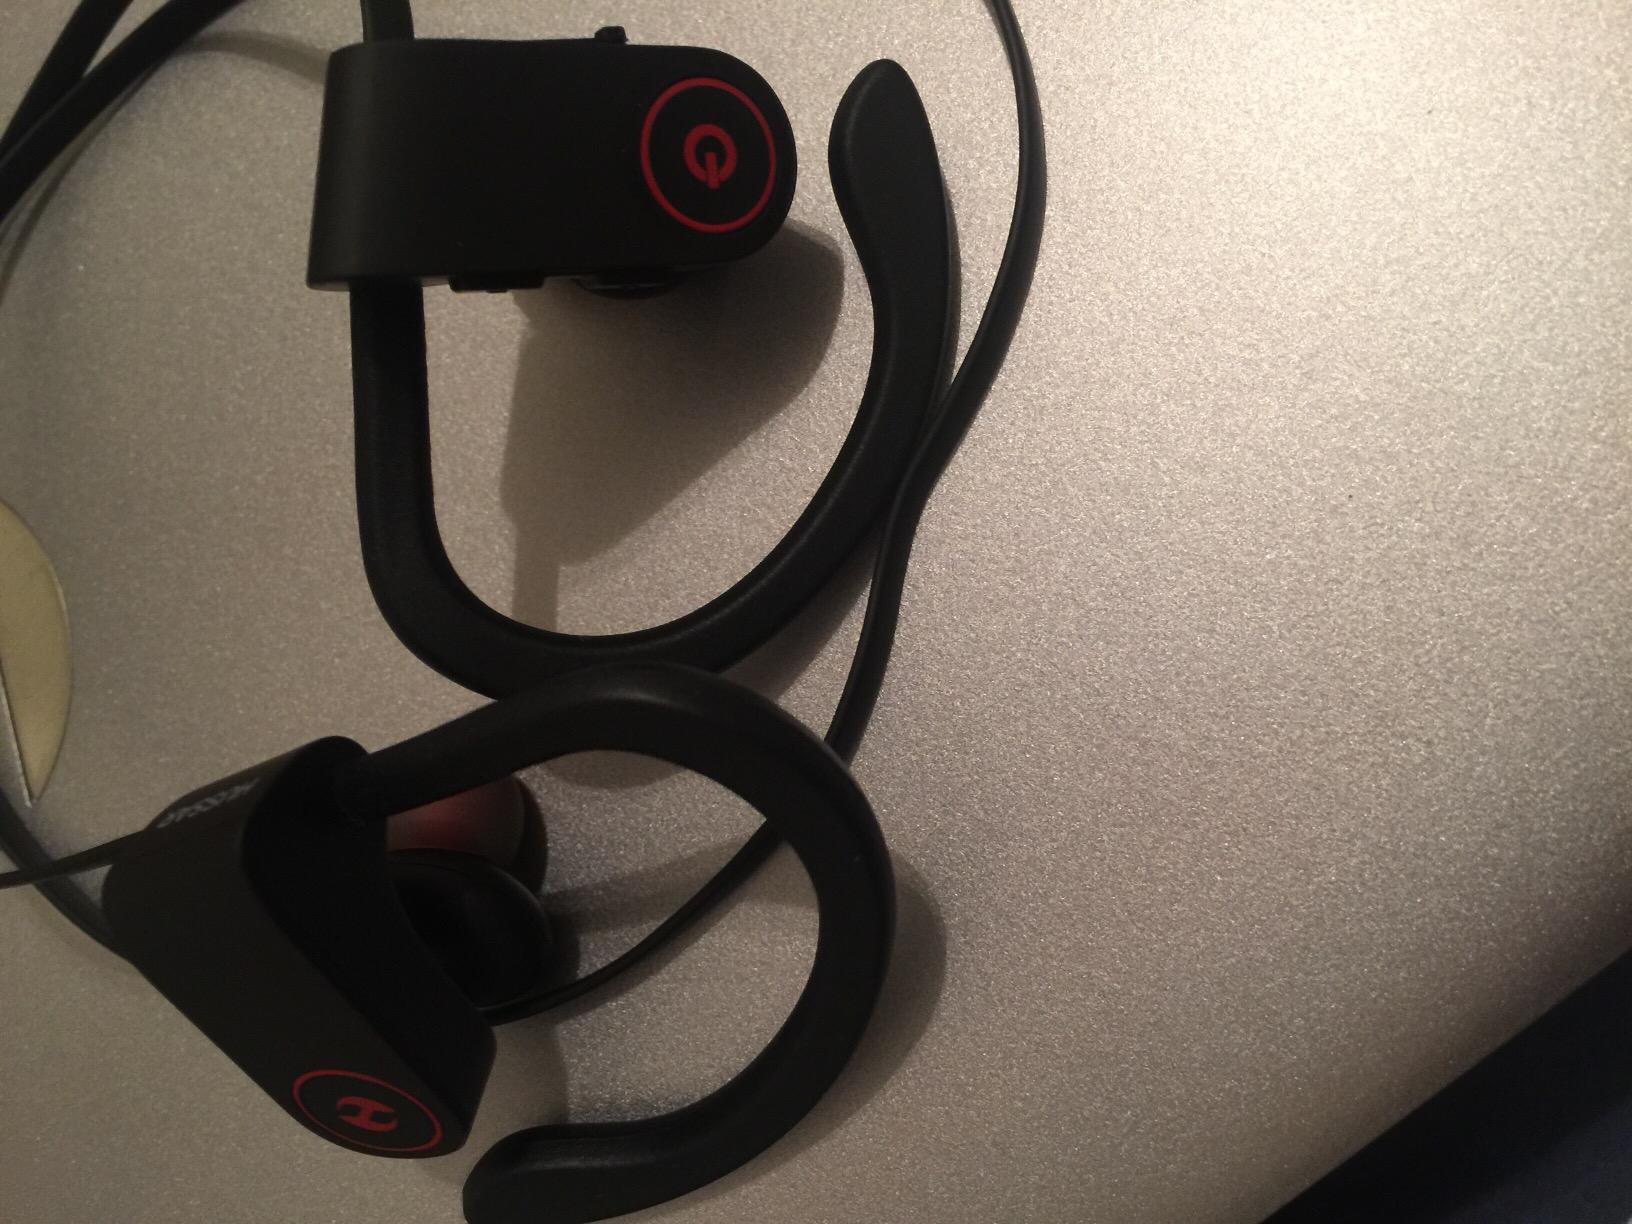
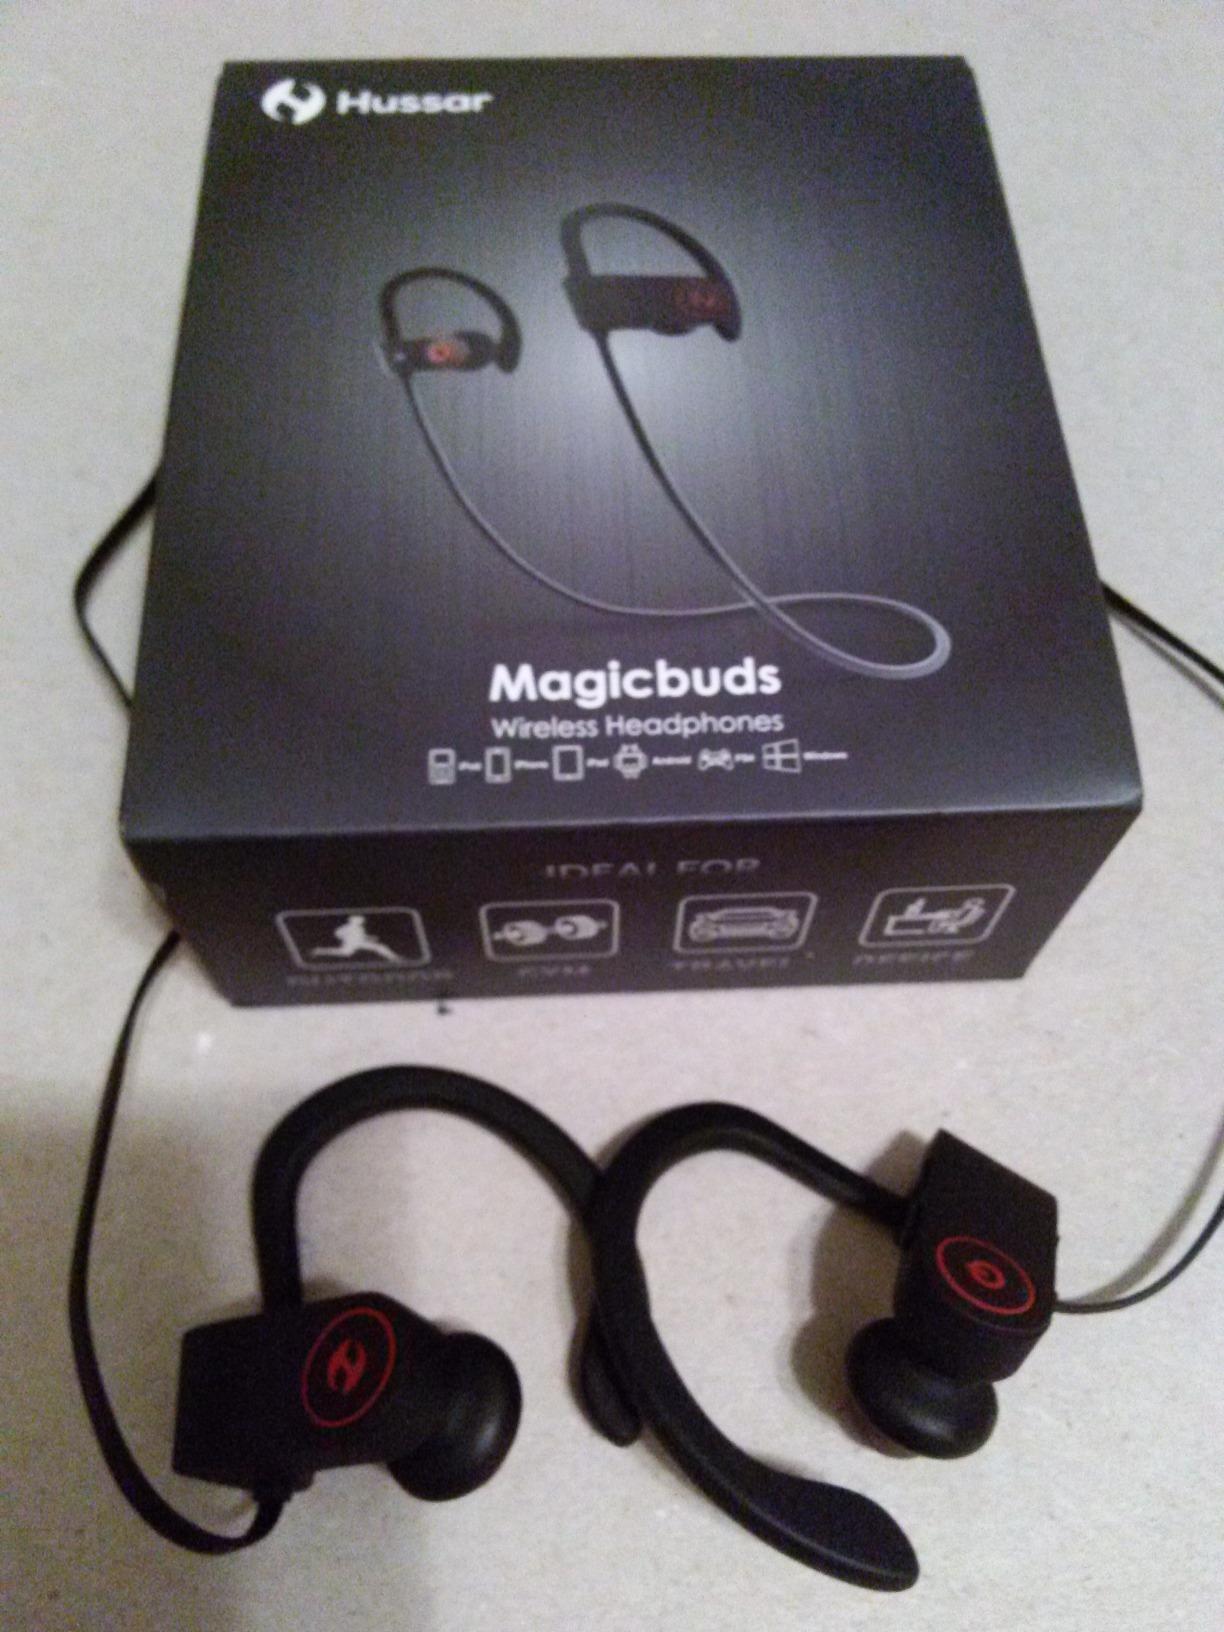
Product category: headphones
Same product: yes